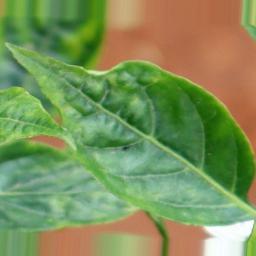
Label: healthy